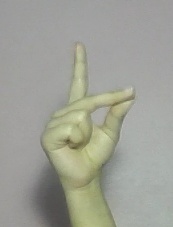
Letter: ta